Cancún International Airport

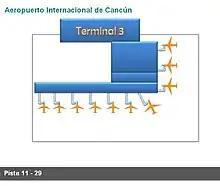
Terminal 3 map

Exclusively dedicated to charter and private flights, Terminal 1 features 7 gates numbered 1 to 7, 3 helicopter stands, and a VIP lounge. Temporarily closed for reconstruction after Hurricane Wilma, the terminal resumed operations between 2013 and 2018. The terminal is currently undergoing a comprehensive remodeling and expansion, with reopening planned for 2026.